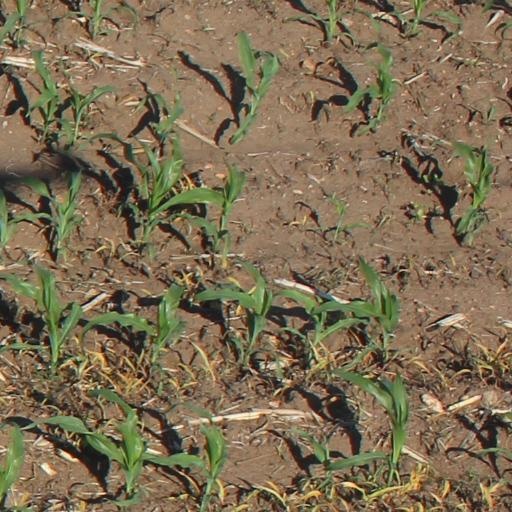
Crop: maize; corn